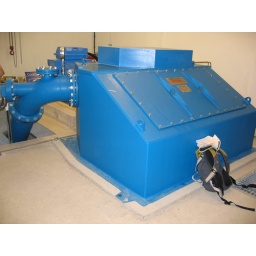
This unit contains two Turgo turbines. The pipes at the left are bringing in the water from pipes beneath the floor